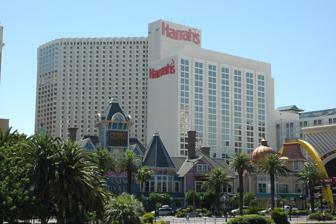
Building: Harrah's Las Vegas
Country: United States of America
Year built: 1973
Hotel casino in Las Vegas, Nevada Harrah's Las Vegas Harrah's Las Vegas in 2006 Show map of Las Vegas Strip Show map of Nevada Location Las Vegas , Nevada , U.S. Address 3475 South Las Vegas Boulevard Opening date February 1, 1972 ; 52 years ago ( 1972-02-01 ) (hotel) July 2, 1973 ; 51 years ago ( 1973-07-02 ) (casino) Theme Carnival Mardi Gras No. of rooms 2,542 Total gaming space 90,637 sq ft (8,420.5 m 2 ) Permanent shows Menopause The Musical Mac King (2000–2021) Tenors of Rock (2017–2019) X Country Signature attractions Carnaval Court Notable restaurants Flavors, The Buffet Fulton Street Food Hall Oyster Bar Ruth's Chris Steak House Toby Keith's I Love This Bar & Grill (2005–2020) Casino type Land-based Owner Vici Properties Operating license holder Caesars Entertainment Previous names Holiday Casino (1973–1992) Renovated in 1975, 1982, 1986, 1989–90, 1996–97, 2006, 2015, 2018, 2020–21 Coordinates 36°7′10″N 115°10′15″W / 36.11944°N 115.17083°W / 36.11944; -115.17083 Website caesars .com /harrahs-las-vegas Harrah's Las Vegas is a hotel and casino centrally located on the Las Vegas Strip in Paradise, Nevada . It is owned by Vici Properties and operated by Caesars Entertainment . The property originally opened as a joint venture with Holiday Inn . Construction began in April 1970, and the hotel portion opened on February 1, 1972, as the Holiday Inn Center Strip . The casino portion, known as the Holiday Casino , opened on July 2, 1973. Shelby Williams was among the casino's investors. After his death in 1977, his wife Claudine Williams took over operations. Holiday Inn purchased an interest in the casino operation in 1979, and bought out Williams entirely in 1983, although she would remain as chairwoman. In 1990, Holiday Inn transferred ownership of the resort to The Promus Companies , which then ended the franchise agreement with the hotel company. The property was renamed Harrah's Las Vegas in April 1992, and Promus would change its name to Harrah's Entertainment in 1995, before ultimately becoming Caesars Entertainment. The land was sold to Vici in 2017, and Caesars continues operating Harrah's Las Vegas through a 15-year leaseback agreement. The casino originally featured a riverboat façade, which was enlarged in 1990, as part of a $100 million renovation and expansion project. The riverboat theme was removed in a subsequent $200 million project which concluded in 1997, adding a Carnival and Mardi Gras theme instead. The hotel includes 2,542 rooms, located across three buildings: the original 14-story tower, a 23-story tower completed in 1982, and a 35-story tower added in 1990. A 35-story addition was made to the third tower during the 1997 expansion. In addition to a showroom, the property also has an outdoor bar and entertainment area known as Carnaval Court, and it featured a branch of The Improv comedy club from 1995 to 2016. The resort has featured numerous entertainers, including singer Clint Holmes (2000–2006) and magician Mac King (2000–2021). It has also hosted shows such as Legends in Concert (2009–2013), Million Dollar Quartet (2013–2016), and Menopause The Musical . History The resort was built on property once occupied by the Tumbleweed motel, built in 1946; and the Pyramids motel, built in 1952. The Pyramids, a 20-unit motel, was the first project for Las Vegas real estate developer Irwin Molasky . The Tumbleweed would later become the Sand Dunes, and was destroyed in a 1968 fire. Holiday Inn and Holiday Casino (1973–1992) In March 1969, plans were announced for a riverboat-themed casino to be built on the property. It would be developed by Holiday Queen Land Corporation, and the project would include a hotel in partnership with Holiday Inn . The casino would be owned by Holiday Queen, while Holiday Inn would operate the hotel under its eponymous brand. Groundbreaking took place on April 2, 1970. The 520-room hotel opened on February 1, 1972, as the Holiday Inn Center Strip, named for its location at the center of the Las Vegas Strip . It consisted of a 14-story tower. The adjacent Pyramids motel was purchased later that year for $750,000, and was demolished to provide additional parking space. During construction, the gaming portion was known as the River Queen Casino. It opened as the Holiday Casino on July 2, 1973. It included 320 slot machines and 20 table games, and catered to a middle-class clientele. The casino's primary investors included Shelby Williams and Norman Jenson. Williams served as the casino's president and board chairman. He and his wife Claudine Williams had previously owned the Silver Slipper casino in the 1960s. Shelby Williams died in 1977, at the age of 66, after a lengthy illness. Claudine Williams took over operations, a rarity in the Nevada gaming industry, which generally consisted of men. In 1979, Holiday Inn bought a 40 percent share of the casino's parent company, Riverboat, Inc. Claudine Williams retained the other 60 percent. Three-story addition, seen in 1989 In 1980, construction began on a 23-story tower addition with 494 rooms. It was finished in 1982, and the hotel became the world's largest Holiday Inn, with 991 rooms. The project also increased the size of the casino. Holiday Inn bought out Williams' remaining 60-percent interest in 1983. She remained as chairwoman of the property for years after the sale. In 1986, a three-story casino addition began construction in front of the resort. During the groundbreaking ceremony, outdated gaming chips from the Holiday Casino – totaling $380,000 – were dumped into the addition's cement foundation by executives. A spokeswoman said the chips would add "color and history" to the new structure, which was built by Marnell Corrao Associates . Aside from adding casino space, the addition also included a new showroom. A renovation of the hotel rooms also took place. A one-year, $100 million renovation and expansion began in 1989, in an effort to compete with newer resorts. The project included the addition of a third tower, rising 35 stories. It added 734 rooms for a total of 1,725, retaining the hotel's title as largest Holiday Inn. The casino was also expanded by 12,500 sq ft (1,160 m 2 ), for a total of 74,000 sq ft (6,900 m 2 ). A parking garage was added as well. Harrah's Las Vegas (1992–present) Holiday Inn had previously purchased Harrah's, Inc. in 1980. Ten years later, Holiday Inn's eponymous hotel brand was sold to Bass PLC . A corporate spinoff, The Promus Companies , was created by Holiday Inn to oversee several brands not included in the sale to Bass PLC, including Harrah's. In October 1991, Promus announced that it would end its franchise agreement with Holiday Inn and rename the Las Vegas property under its Harrah's brand. The name change was finalized in April 1992. An early morning robbery occurred in April 1994, when four young men entered Harrah's and robbed the casino cage at gunpoint. A fifth man operated the getaway vehicle for the group, which consisted of Los Angeles gang members. They were apprehended after a 20-minute police chase, and were sentenced to prison. Two other men who planned out the robbery were also sentenced. The stolen money, approximately $100,000, was never recovered. It was apparently handed off to another vehicle prior to the police chase. Rear of Harrah's 35-story tower, 2009 Promus was renamed Harrah's Entertainment in 1995. A year later, the company began a $200 million renovation and expansion of the Las Vegas property. The first phase of the project, a 10,000 sq ft (930 m 2 ) casino addition, was opened in October 1996. In total, the casino was expanded by 30,000 sq ft (2,800 m 2 ), and a 35-story addition was made to the third tower, among other changes. The additions were officially unveiled with an opening ceremony in October 1997, while final touches were concluded later that year. In September 2000, two men were suspected of stealing from distracted gamblers in the casino. When approached by security guards, one of the men fled before guards took him down. During the struggle, he pulled out a gun and fired two shots, one injuring a guard and the other killing a 29-year-old woman. Both men were soon apprehended. In September 2007, Clark County building officials opened an investigation into unauthorized renovations that took place at the Rio , another Las Vegas resort owned by Harrah's Entertainment. The investigation revealed that hotel renovations had also taken place at Harrah's Las Vegas in 2006, without permitting. In October 2007, Harrah's Entertainment closed approximately 600 rooms at Harrah's Las Vegas, allowing for investigative work and possible remediation. Various fire safety hazards were uncovered, including some floors which lacked caulking, a material used to prevent smoke from spreading. The hotel reopened 501 rooms a month later, while another 166 continued to be brought up to code. The resort's chief engineer faced several misdemeanor citations, and Harrah's Entertainment closed a remodeling subsidiary which oversaw the unauthorized work. The charges were eventually dismissed. Harrah's Entertainment was renamed Caesars Entertainment in 2010. A $25 million renovation of the casino floor took place in 2015, adding new flooring, furniture, and slot machines. In November 2017, Caesars announced it would sell the land to Vici Properties for $1.14 billion. Caesars would continue operating Harrah's for 15 years through a leaseback agreement. The sale was completed the following month. A renovation of the 1,622-room Valley Tower was completed in 2018, at a cost of $140 million. It was the tower's first renovation in more than a decade. Renovations on the rest of the hotel concluded in 2020, as part of a $200 million, multi-year renovation, which was finished in June 2021. The project included renovations on the casino floor, and new purple neon signage on the resort's exterior. A sky bridge was also built to connect Harrah's to the new Caesars Forum convention facility. Features In 1988, the Holiday Casino became the first in Nevada to introduce computerized bingo. Like other casinos on the Las Vegas Strip, Harrah's closed its poker room in 2000, amid a decline in demand. The following year, it introduced blackjack tables limited to five seats, a popular feature among players. At the time, it was the only casino on the Strip to offer such a feature. As of 2017, the casino measures 90,637 sq ft (8,420.5 m 2 ). The casino floor includes a humorous statue depicting a wealthy couple, Buck and Winnie Greenback, and their poodle Chip, surrounded by money. It is a popular photo spot. The hotel has 2,542 rooms, and is popular as a low-cost alternative to larger, nearby resorts. In 1990, the Holiday Casino added an outdoor shopping plaza, named and themed after Jackson Square in New Orleans. An outdoor retail and entertainment area, known as Carnaval Court, was added in the 1997 expansion. It includes a bar and is host to live music. Design The enlarged riverboat façade, seen following the 1992 Harrah's rebranding Harrah's updated façade, seen in 2013 Both the Holiday Inn and Holiday Casino were designed by architect Homer Rissman. Under the direction of the Holiday Inn company, Rissman designed the hotel portion as a plain, white-colored building, differentiating it from the separately operated casino. The casino's exterior design was inspired by the Robert E. Lee steamboat, while the interior was replicated from the grand saloon onboard the Grand Republic riverboat. A casino addition in 1975 featured an exterior resembling an old-fashioned excursion boat. This addition was attached to the original riverboat-themed casino building. The riverboat façade was revamped and expanded in 1990, now consisting of a 450-foot-long Mississippi-style riverboat with an 80-foot paddlewheel and two 85-foot-tall smokestacks. It stretched along the Las Vegas Strip. Built at a cost of $30 million, casino executives hoped that the new façade would become a popular tourist attraction. The 1997 renovation, by designer Henry Conversano, removed the riverboat façade and added a Carnival / Mardi Gras theme to the resort. A 30-by-90-foot mural was added to the new façade, along with several jester statues, covered in gold leaf and weighing 22,000 lb (10,000 kg) each. Restaurants See also: List of restaurants in the Las Vegas Valley Several new restaurants were added in the 1997 renovation, while existing restaurants were redesigned. Among the new restaurants was the Range, a 12,000 sq ft (1,100 m 2 ) steakhouse on the second floor overlooking the Las Vegas Strip. It offered a large selection of wines. Other additions included a new buffet and cafe. Toby Keith's I Love This Bar & Grill , 2018 In 2004, Harrah's partnered with country singer Toby Keith to open a restaurant and bar at the resort. It opened the following year, as Toby Keith's I Love This Bar & Grill , part of a chain named after his 2003 song " I Love This Bar ". The resort also includes a popular oyster bar, which opened in 2006. Several restaurants were also renovated that year, including the Fresh Market Buffet, which was renamed Flavors, The Buffet. From 2010 to 2015, the casino included a restaurant by chef Kerry Simon known as Kerry's Gourmet Burgers (KGB). The Range was replaced in 2013 by a Ruth's Chris Steak House seating nearly 400 people. A food court, Fulton Street Food Hall, was added in 2014. In February 2020, Buddy Valastro opened a pizzeria and sweets eatery known as PizzaCake. Bobby's Burgers opened a location in the Fulton Street Food Hall at the end of 2021. A Walk-On's Sports Bistreaux opened early the following year, and was the first location to offer a breakfast menu. It was also the first location to open on the U.S. west coast, and is one of the largest locations at nearly 12,000 sq ft (1,100 m 2 ). It replaced Keith's restaurant, which closed in 2020. Chef Gordon Ramsay opened a restaurant, Ramsay's Kitchen, in 2022. Shows and entertainers The resort has hosted numerous shows and entertainers. Rocky Sennes produced three shows for the property while it was known as the Holiday Casino. A comedy dance show, Wild World of Burlesque , opened in 1974, and ran until 1985. It was replaced by a 1920s tribute show titled Roaring '20s . In 1988, Sennes replaced it with Keep Smilin' America . A magic show, Spellbound , began a 13-week run in early 1992, replacing Keep Smilin' America . Due to its success, Spellbound would be extended several times, eventually ending in 1999. A branch of The Improv comedy club was opened at Harrah's in April 1995, and continued operating for the next 21 years, until Caesars closed the space. In addition to comedy acts, it also served as a second showroom. In 1999, the Improv Showroom debuted Washington Sexcapades 2000 , a political comedy show co-starring Steve Rossi and Sandy Hackett . Clint Holmes signed on as the resort's resident headliner in 1999, taking over the former Spellbound Theater, which was renamed the Clint Holmes Theatre. He began entertaining there in January 2000. After more than 1,800 performances, Holmes concluded his run in September 2006. Magician Mac King also began entertaining at Harrah's in 2000, and continued performing there for more than 20 years. In 2021, he relocated his show to the Excalibur resort. Other entertainers at Harrah's have included Rita Rudner , The Righteous Brothers , Big Elvis , Ralphie May , and Tape Face . Skintight , an adult-themed musical show, opened in 2000. It featured a variety of songs. Producer Greg Thompson described the show as "MTV meets Playboy". Cynthia Brimhall , a Playboy Playmate , was among the show's dancers. It ran in the Clint Holmes Theater and had a 70-minute runtime. Skintight ended in 2006, and was replaced by Bareback , a topless musical show also by Thompson. Bareback featured a country music soundtrack. The show previously played at Harrah's Reno , and its success there prompted the move to Las Vegas, where it ended after a five-month run. Legends in Concert , one of the longest-running shows in Las Vegas history, moved to Harrah's in 2009, relocating from the adjacent Imperial Palace casino. The show features singers who impersonate notable performers such as Elvis Presley and David Bowie . It ran at Harrah's for four years. Million Dollar Quartet , a musical, opened in 2013. It surpassed 1,000 performances in 2015, before closing a year later. Menopause The Musical opened in the Improv Showroom in 2015. It later moved to the Harrah's Cabaret space, and continues its run as of 2021. Since 2016, Harrah's has also featured X Country , a country music-themed adult revue. Tenors of Rock, a rock cover band consisting of British tenors , performed in the Harrah's Showroom from 2017 to 2019. Singer Donny Osmond began a residency at Harrah's in 2021. Hyprov , a comedy show that is a fusion of stage hypnosis and improvisation , performed its first preview show on June 10, 2023, at the Harrah's Showroom, where it is in residency. Gallery The original 14-story tower overlooking the pool Second riverboat façade, May 1993 Harrah's northwest entrance Mardi Gras décor Gold jesters atop the façade Façade at night Hotel towers, seen from the nearby High Roller Ferris wheel, 2019 References